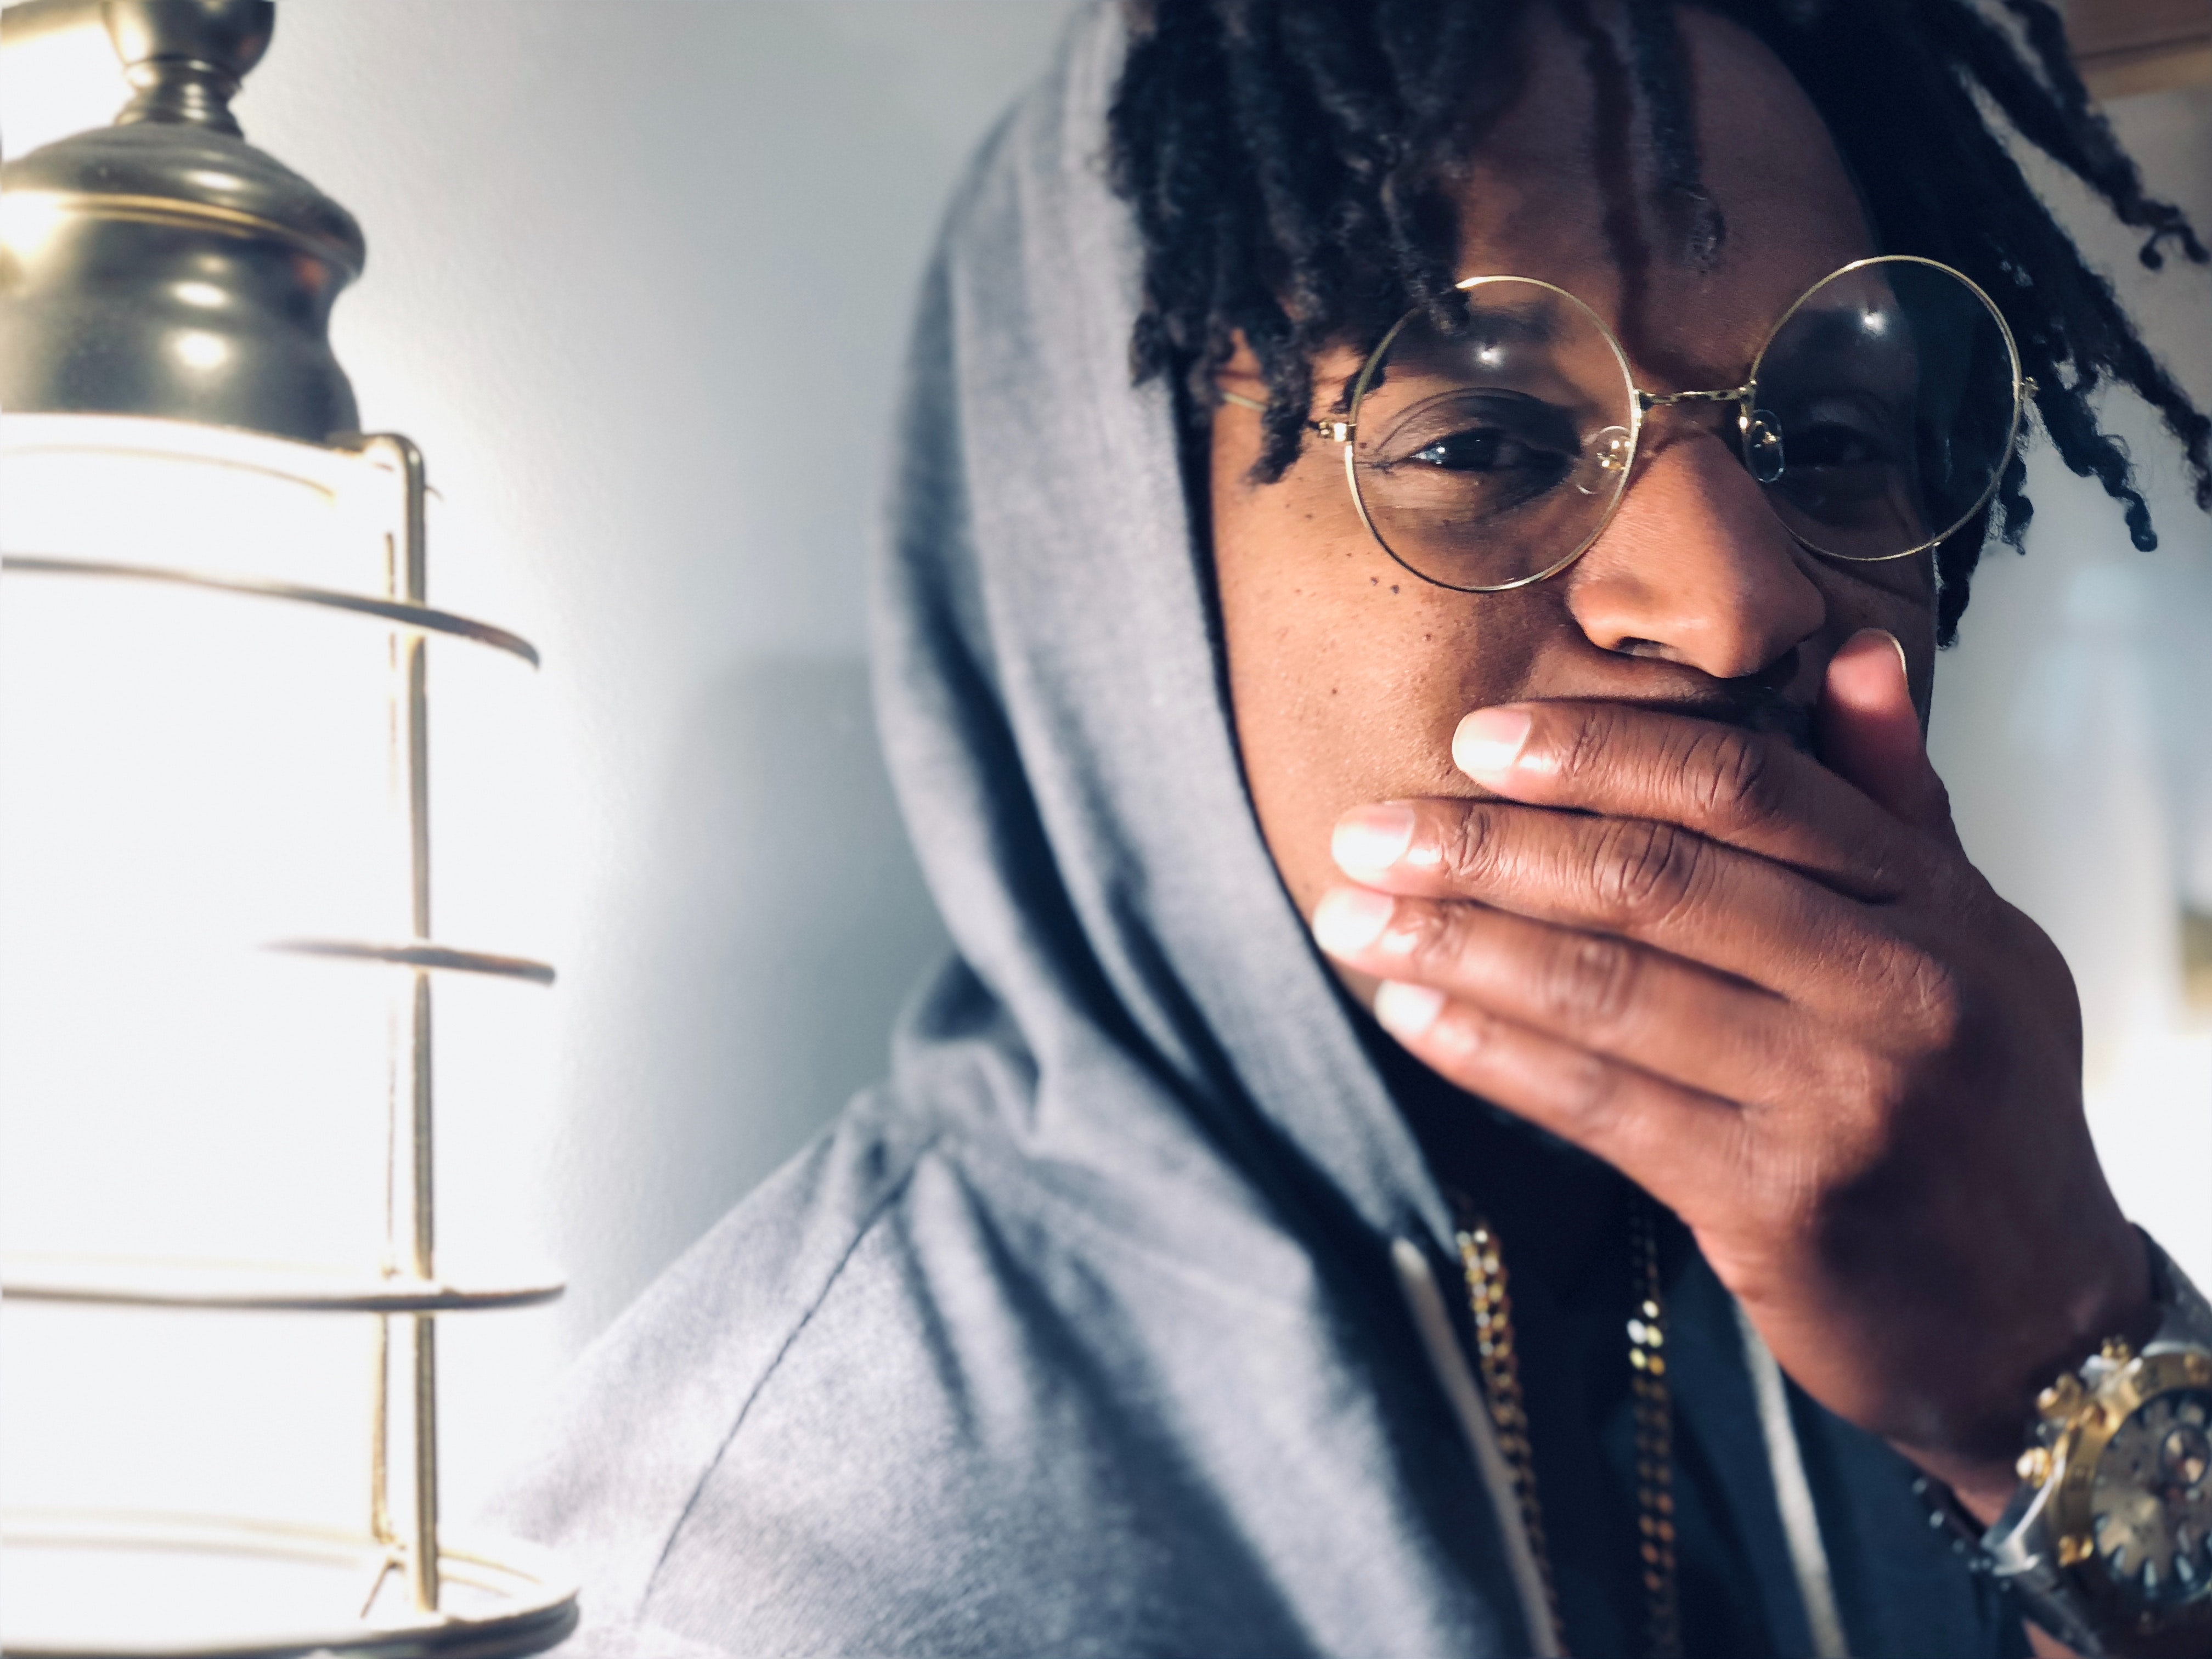
eyewear, hair, cool, glasses, selfie, black hair, vision care, photography